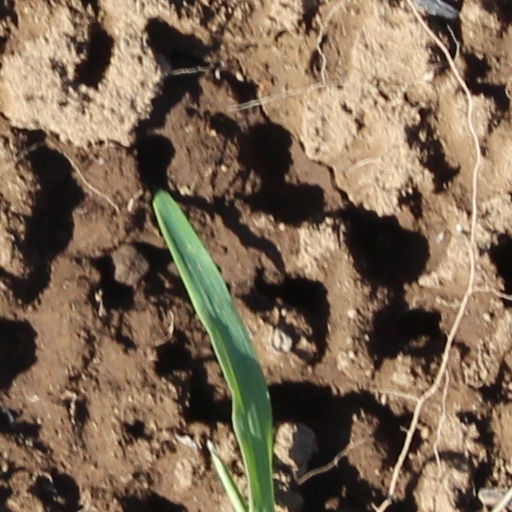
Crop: wheat